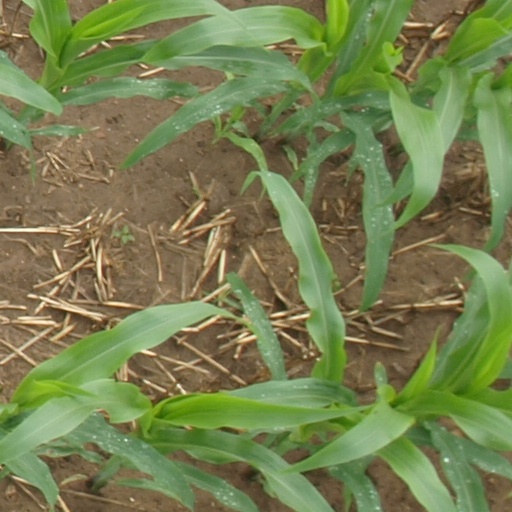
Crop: maize; corn